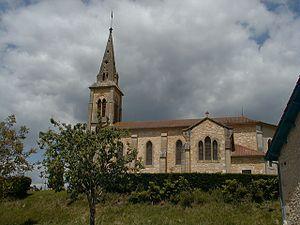
Eglise de Saint-Georges-Blancaneix
Saint-Georges-Blancaneix, également appelée Saint-Georges-de-Blancaneix, est une commune française située dans le département de la Dordogne, en région Nouvelle-Aquitaine.